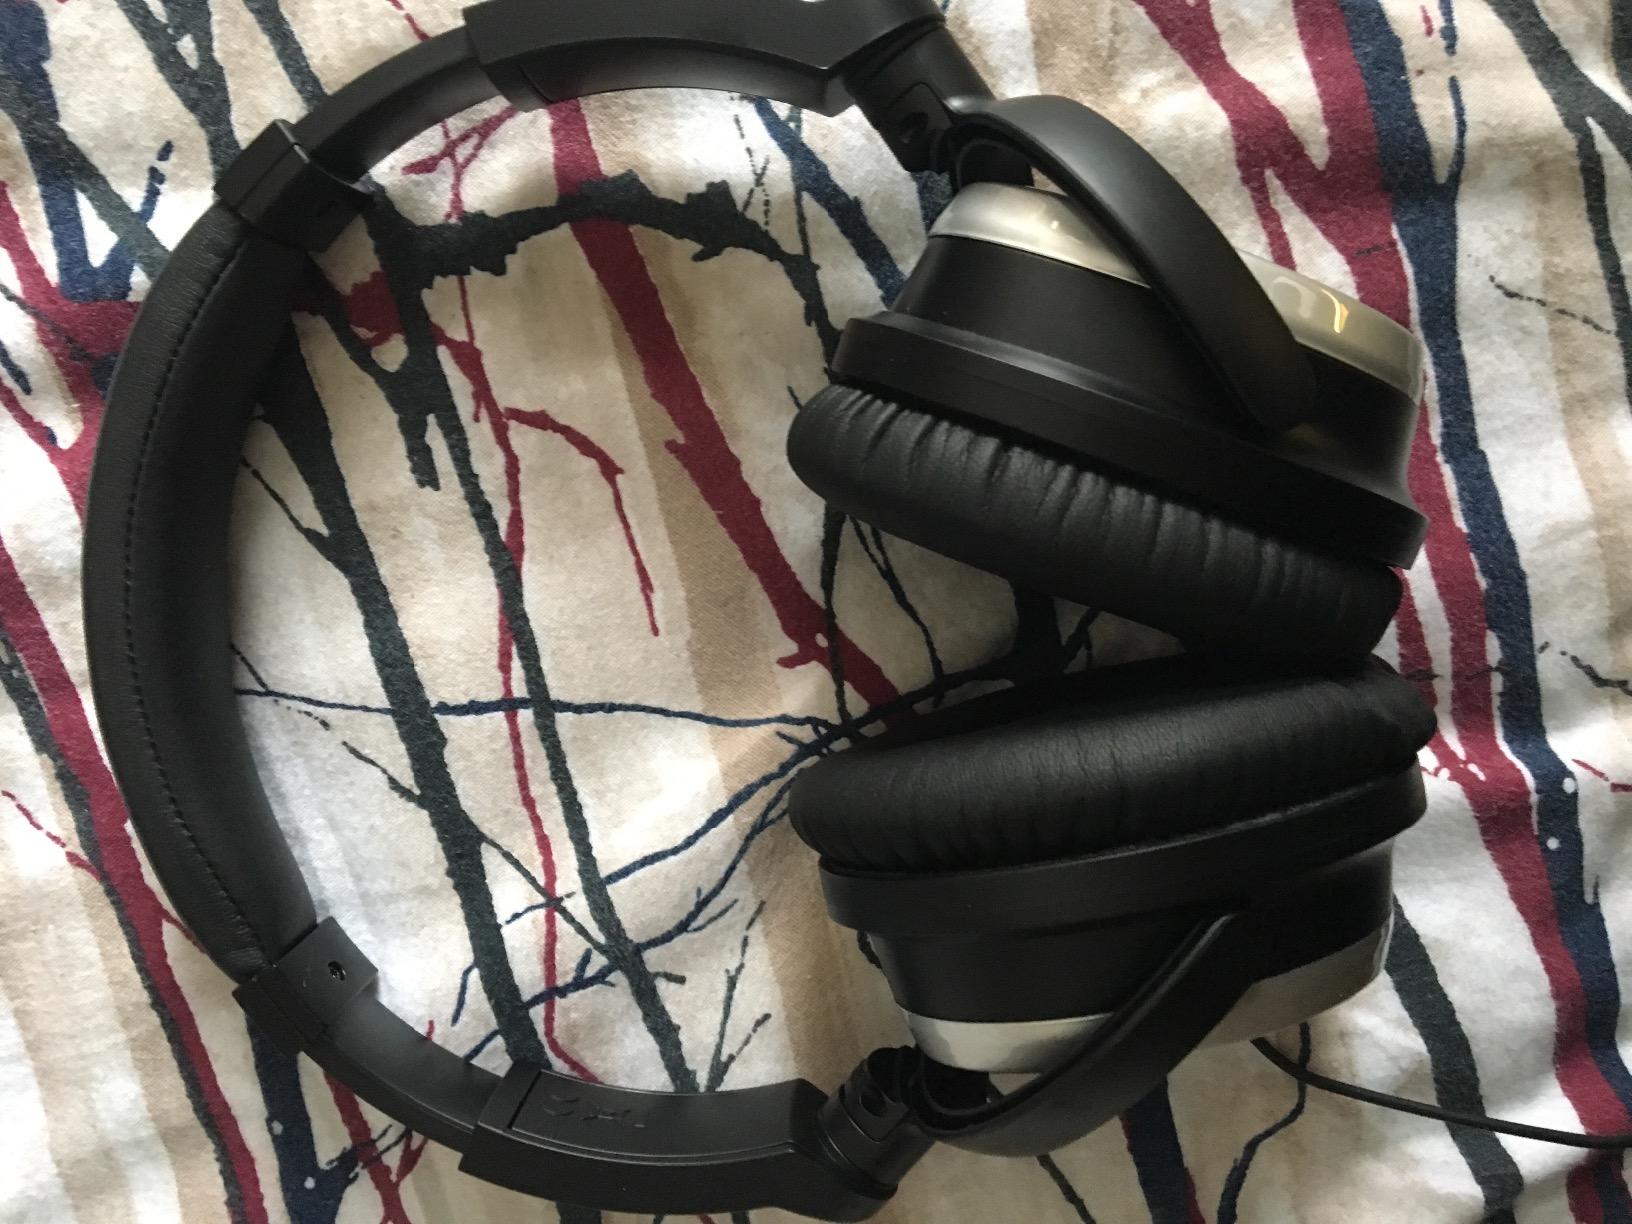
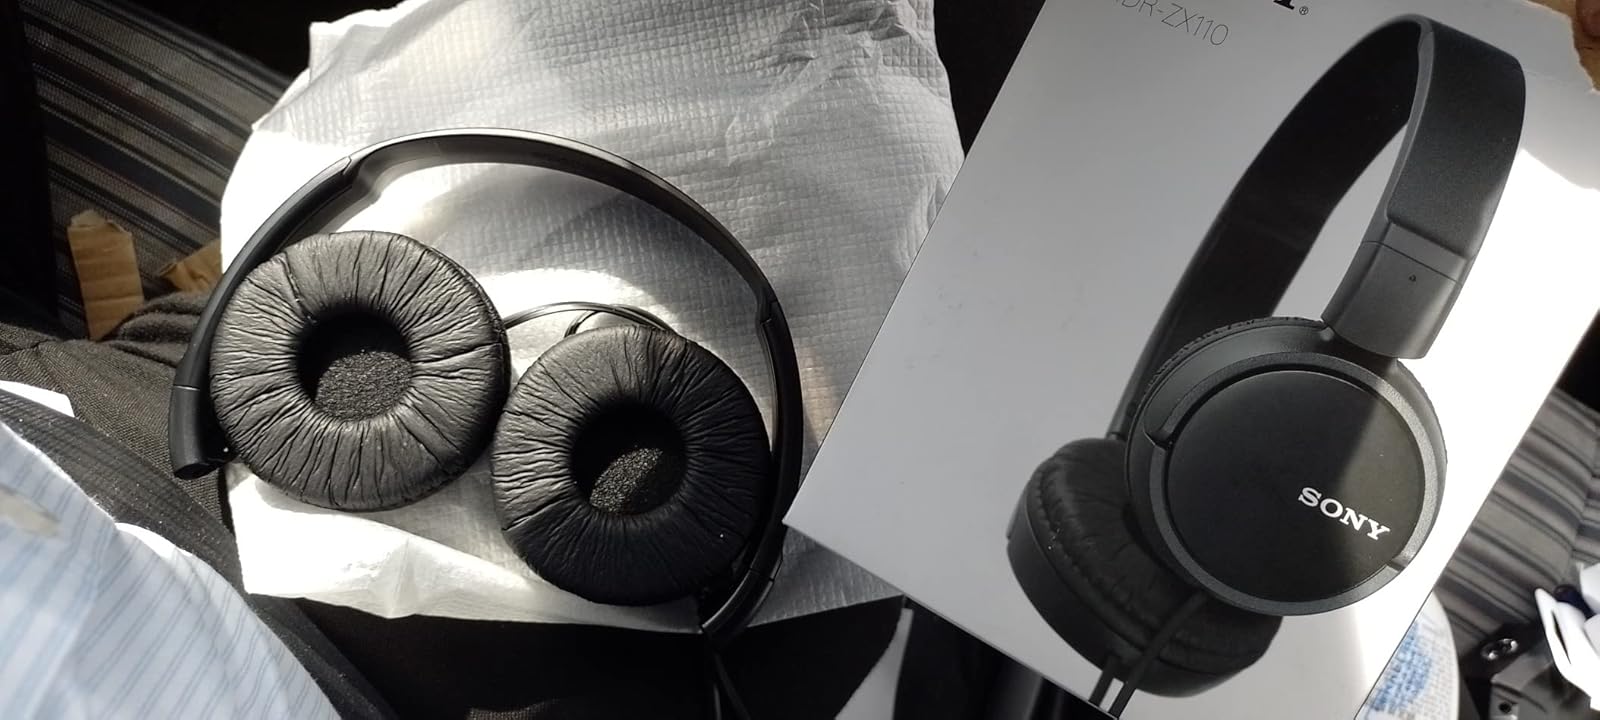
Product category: headphones
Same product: no